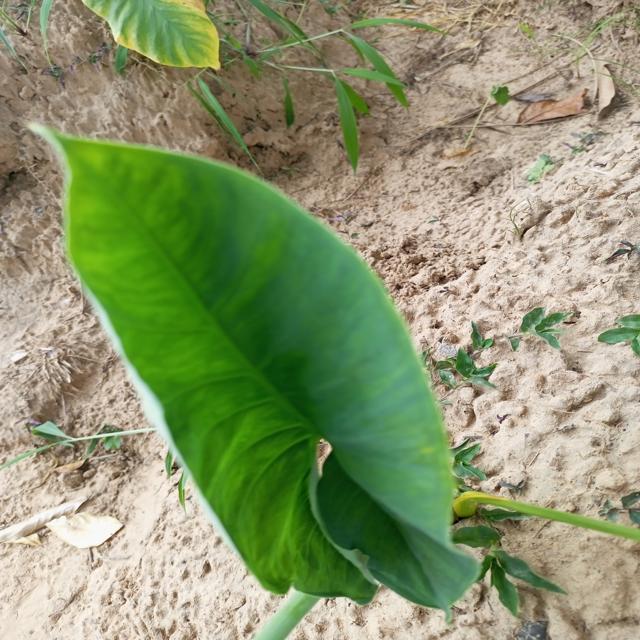
Label: Healthy